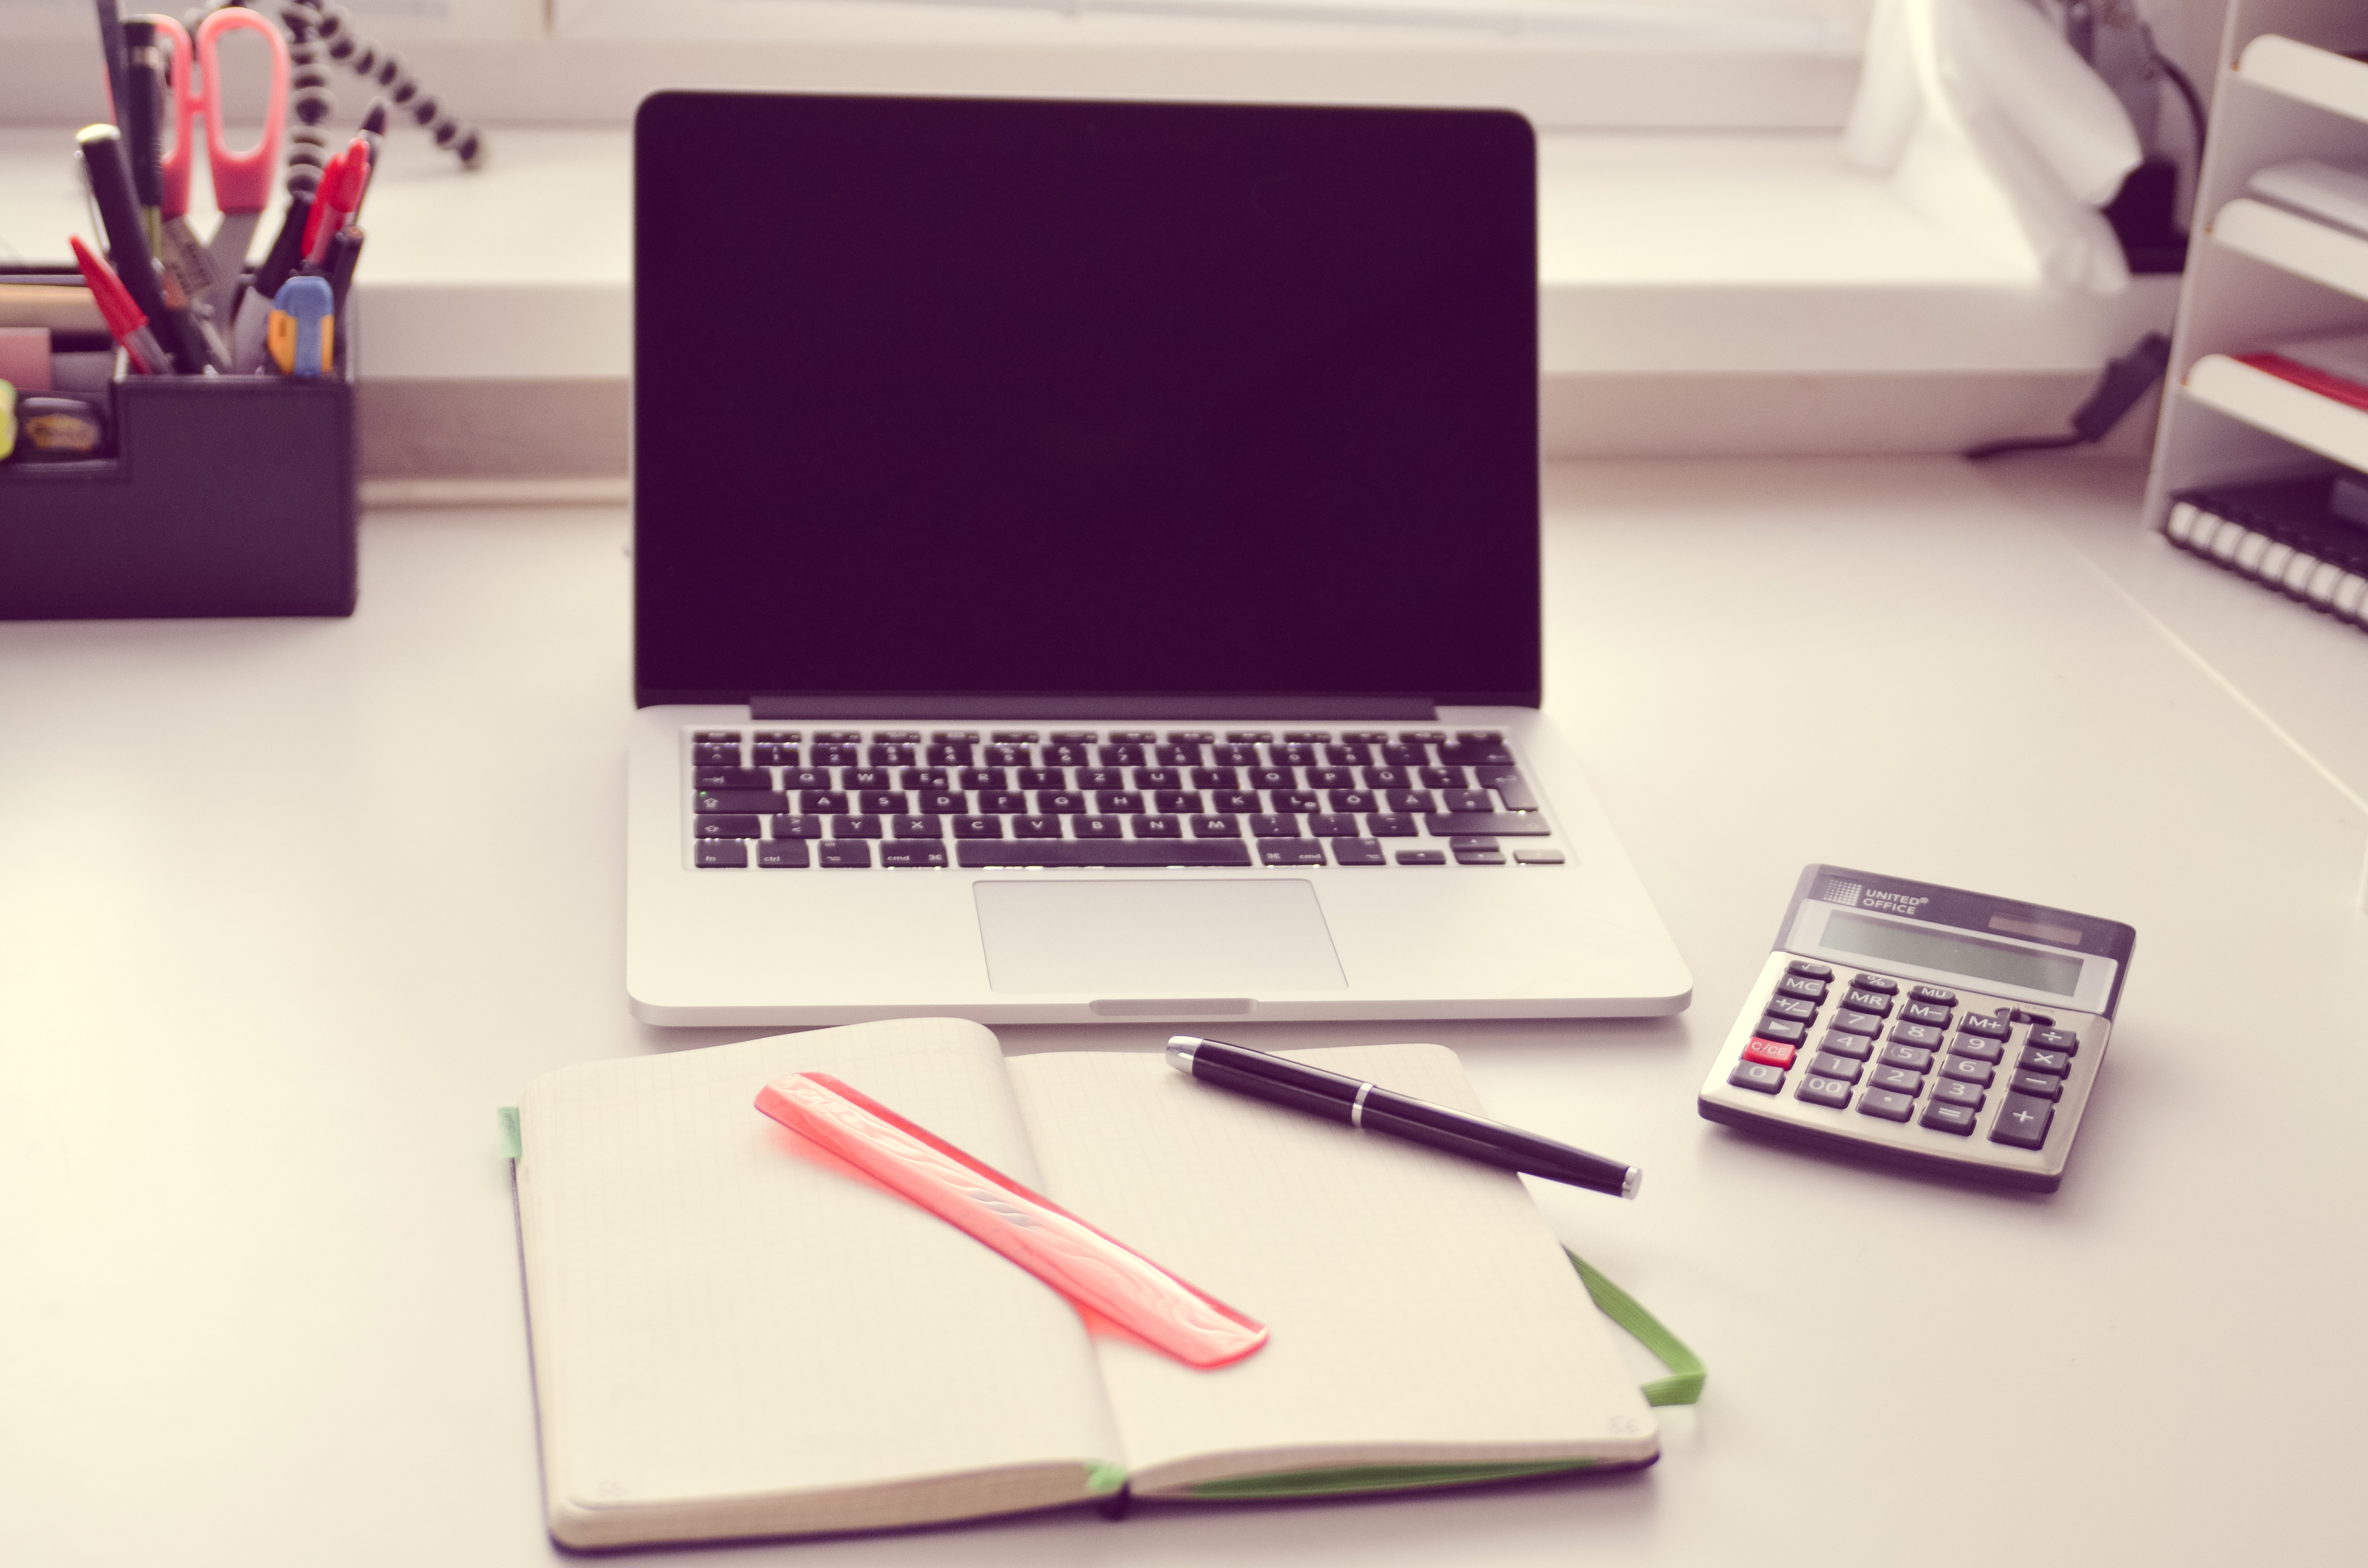
laptop, notebook, computer, writing, work, apple, keyboard, newspaper, color, money, office, pink, brand, product, art, tap, design, keys, accessories, hardware, pc, document, input, economy, leave, calculator, count, datailaufnahme, peripheral device, computer keyboard, graphic design, calculation, macro photo, space bar, audio editing